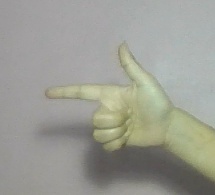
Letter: yaa